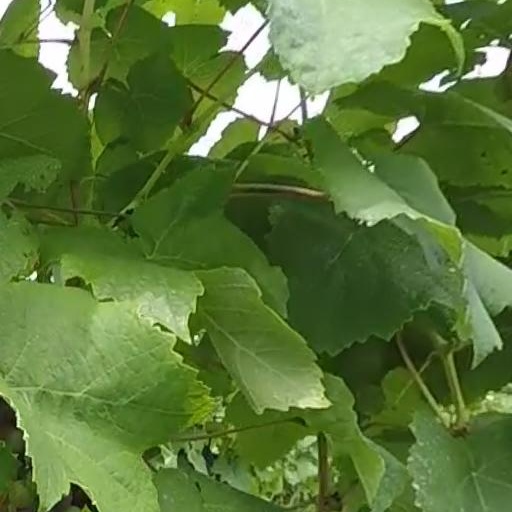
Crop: grape